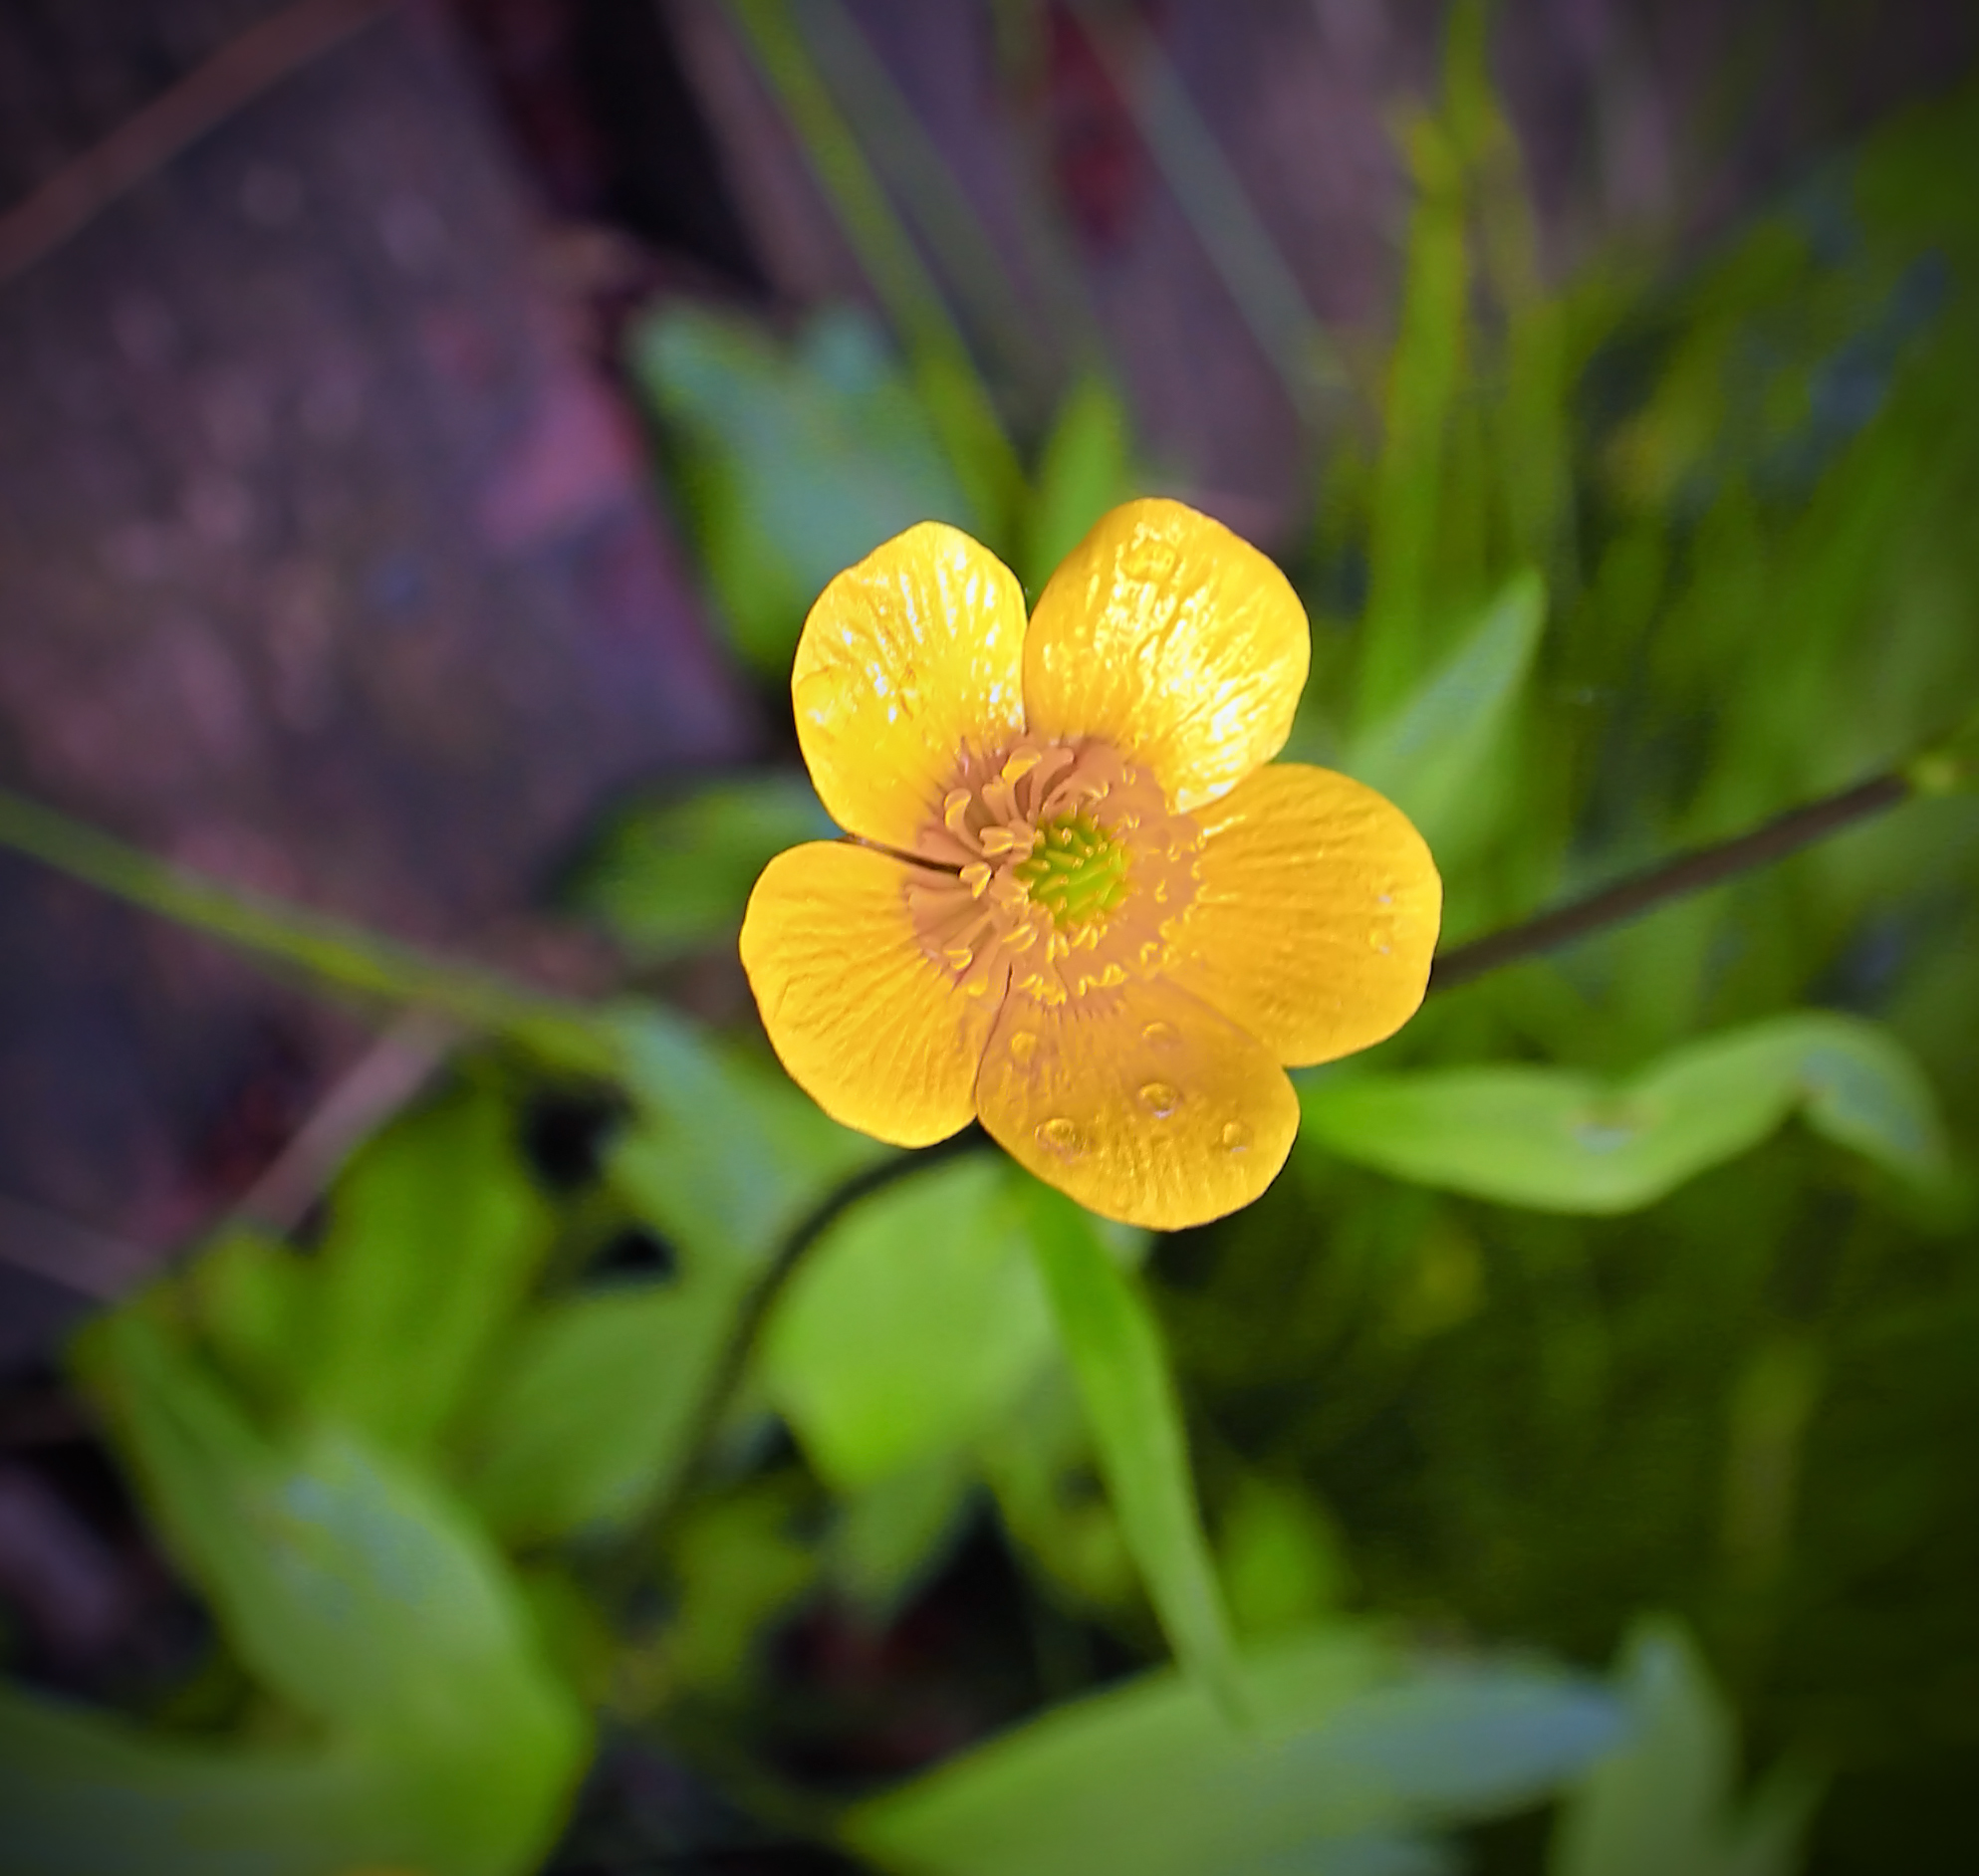
nature, blossom, plant, hiking, photography, sunlight, leaf, flower, petal, spring, green, macro, botany, yellow, flora, plants, wildflower, flowers, close up, creativecommons, vegetation, wildflowers, pennsylvania, lancastercounty, riverhills, marshmarigolds, macro photography, flowering plant, plant stem, land plant, lancastercountyconservancy, ferncliffnaturepreserve, ferncliffwildflowerandwildlifepreserve, ferncliffwildlifeandnaturepreserve, calthapalustris